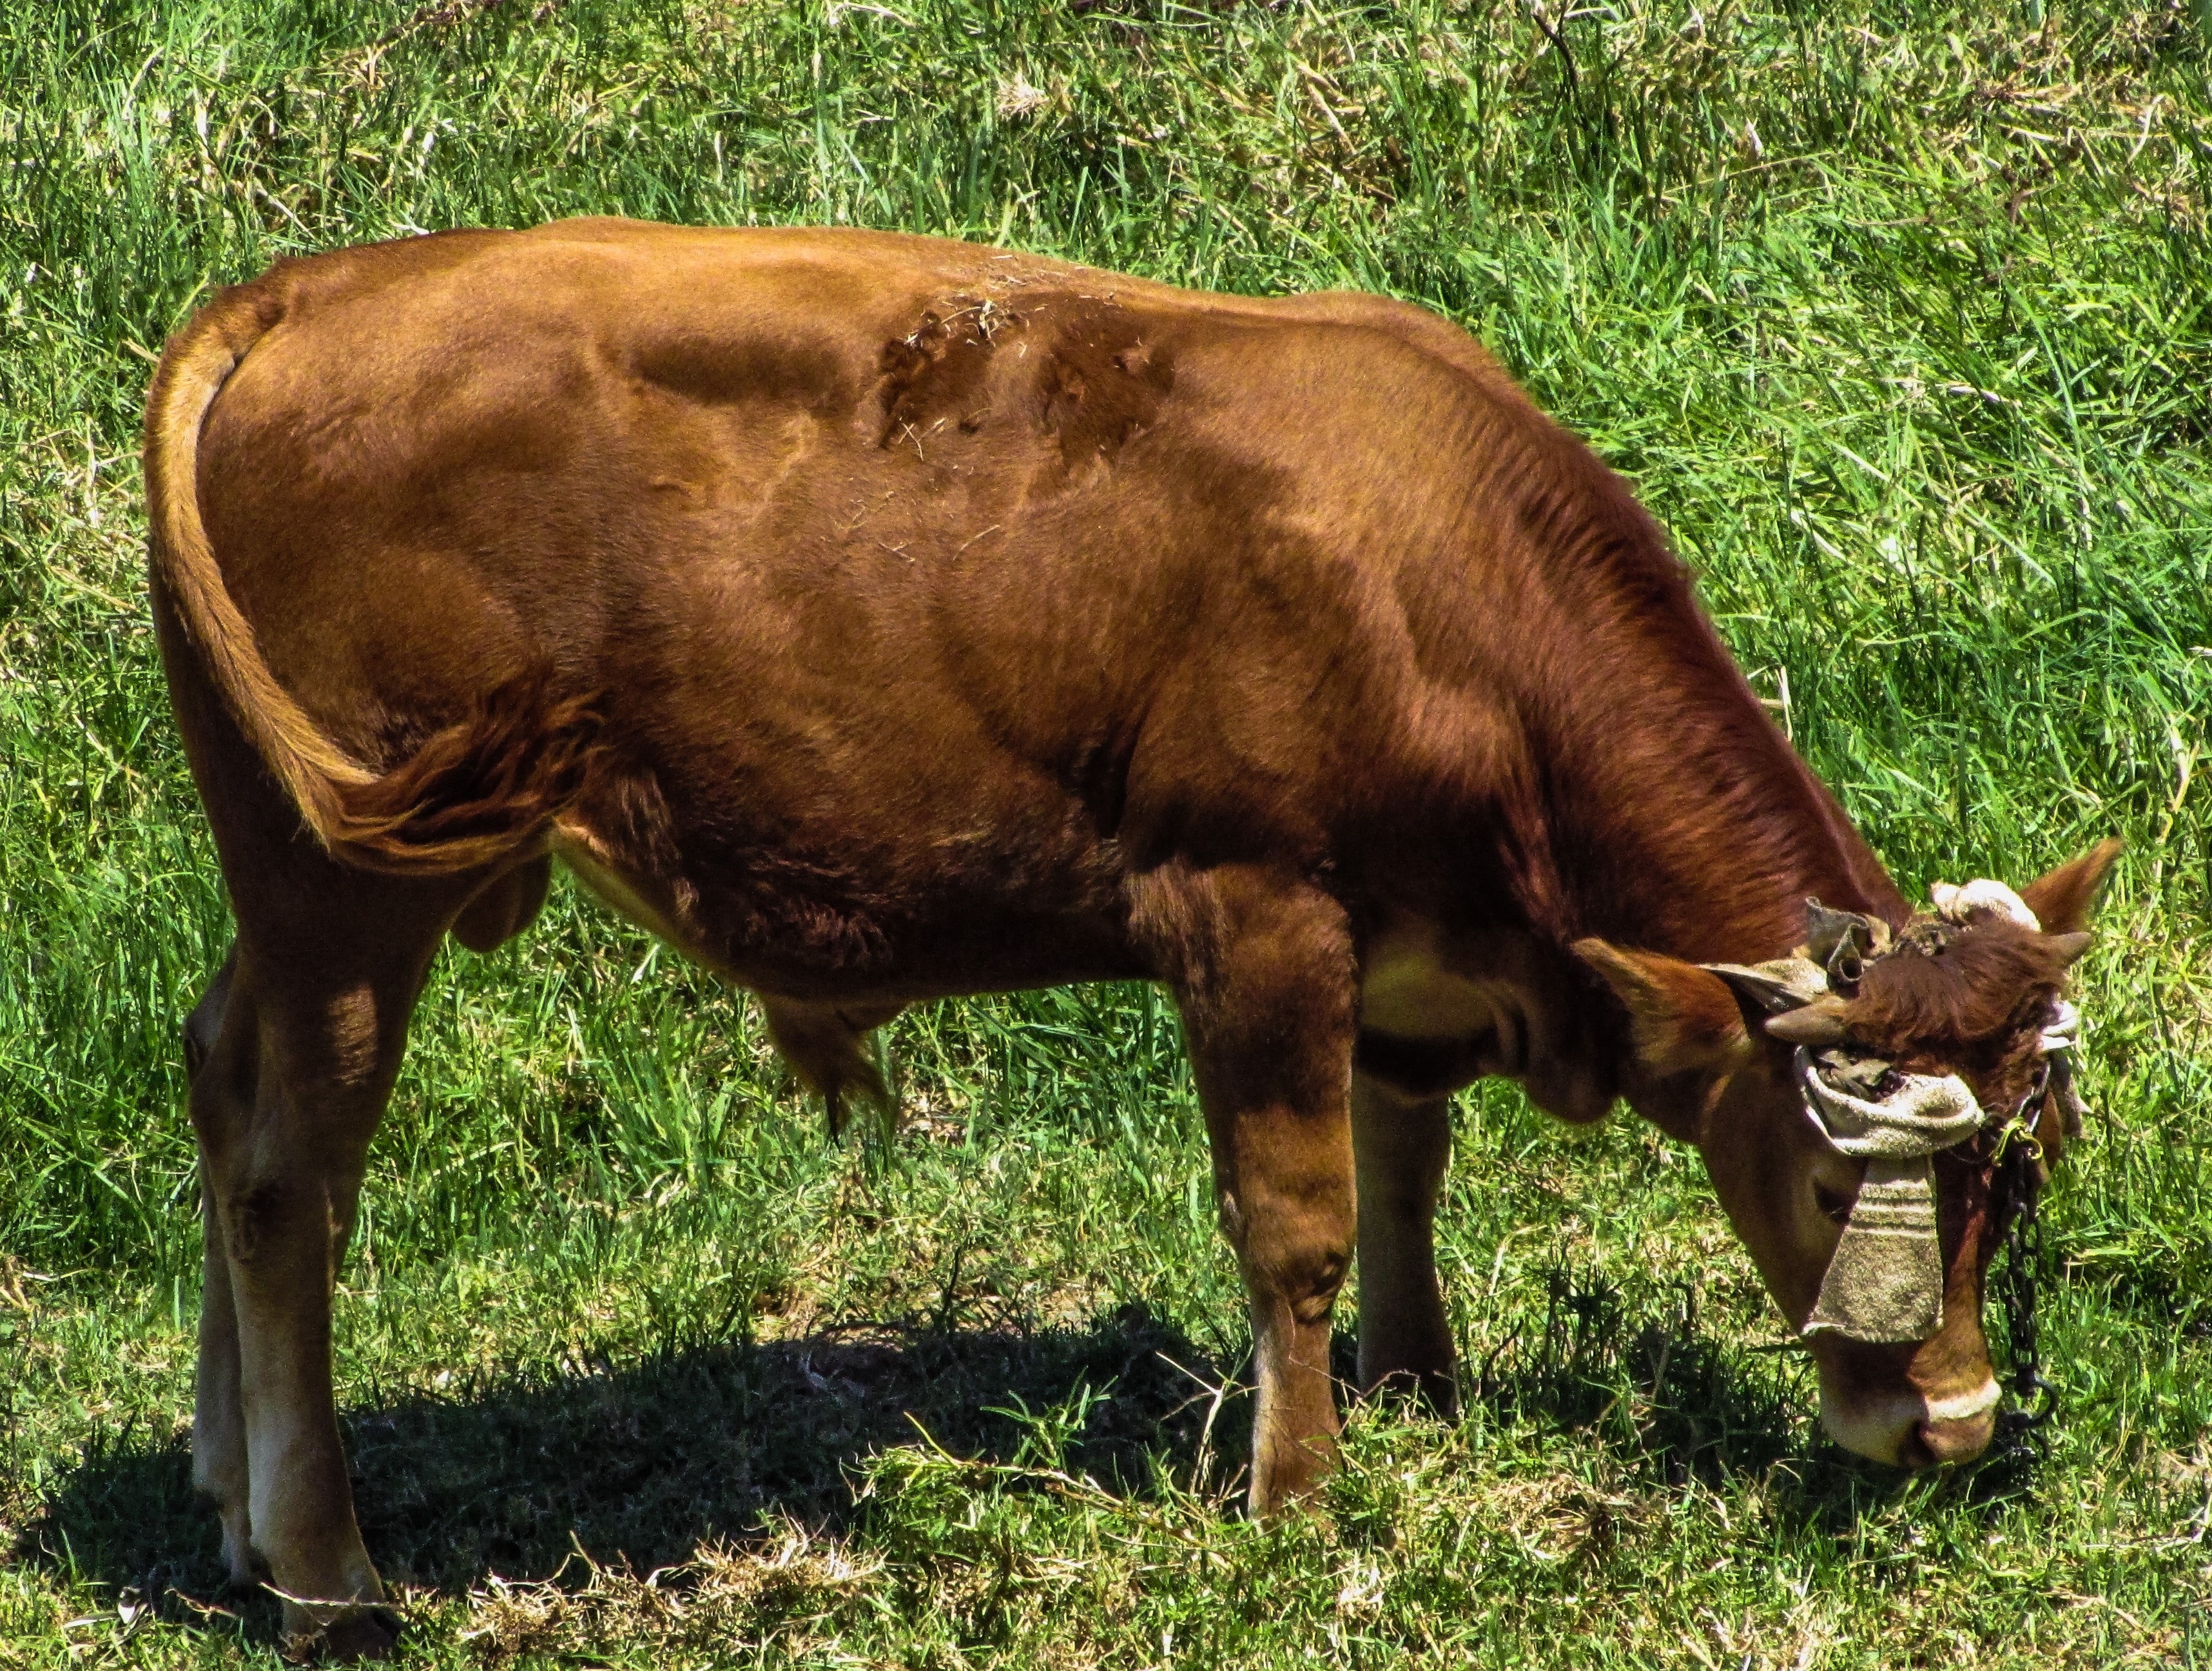
grass, field, meadow, prairie, countryside, animal, cute, wildlife, horn, cow, farming, pasture, grazing, livestock, brown, mammal, agriculture, fauna, bull, grassland, vertebrate, domestic, ox, cattle like mammal, cow goat family, texas longhorn